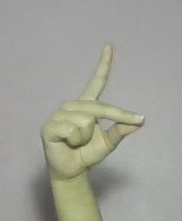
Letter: ta